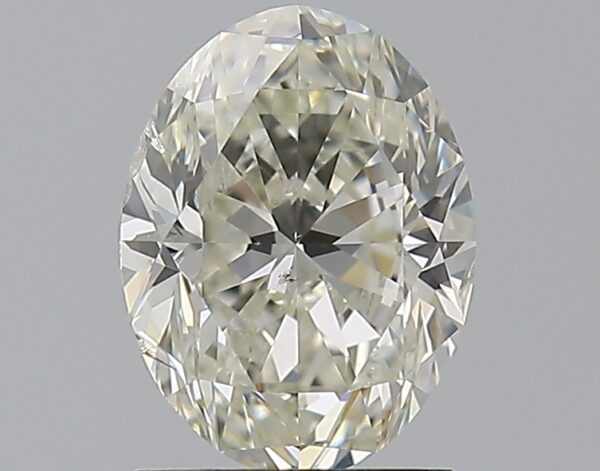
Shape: oval
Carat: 1.7
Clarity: SI2
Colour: J
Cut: VG
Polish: EX
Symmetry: VG
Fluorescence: N
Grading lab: GIA
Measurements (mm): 8.8 x 6.61 x 4.32